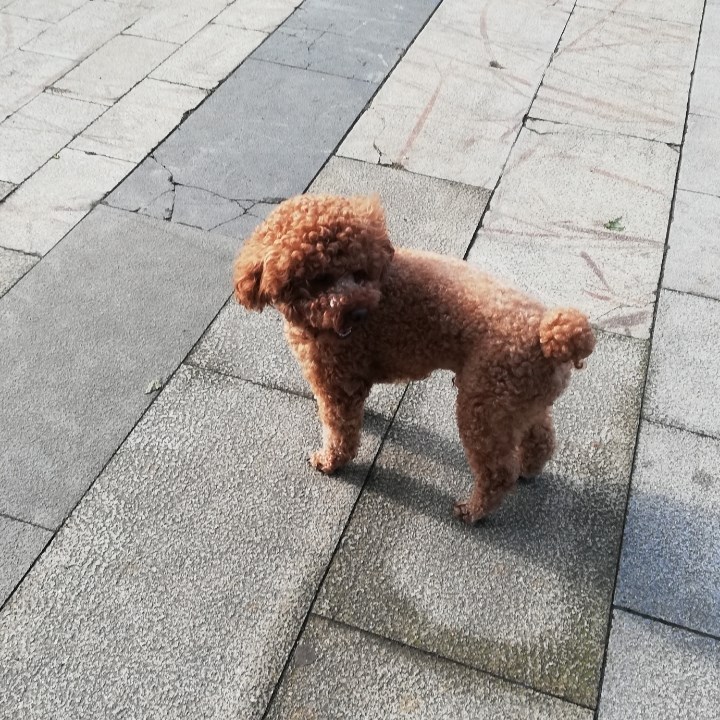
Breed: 7449-n000128-teddy